Alessandro Sforza

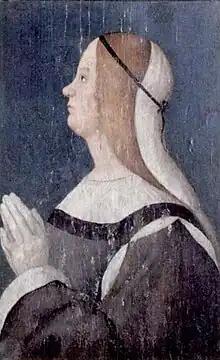
Sforza's second wife Sveva da Montefeltro, also known as Blessed Seraphina after her beatification in 1754

He married Costanza Varano (1428–1447), the daughter of Pietro Gentile I da Varano, on 8 December 1444. She died while bearing Costanzo. The following year he married Sveva da Montefeltro (1434–1478), daughter of Guidantonio da Montefeltro, count of Urbino. In 1457, fearing a possible conjure of the Malatesta family to regain the seigniory of Pesaro, he obliged her to become a nun in a monastery in the city.